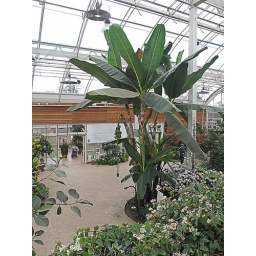
This photo is taken from the floor above.As you can see the Banana tree is near the main entrance and is very popular.